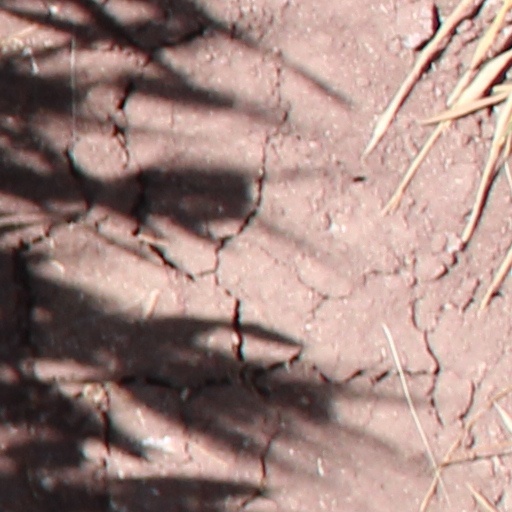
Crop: wheat